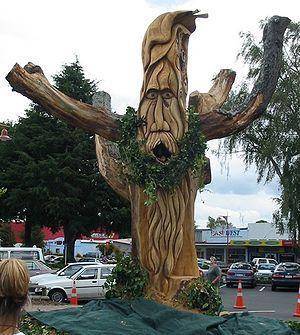
La sculpture à la scie à chaîne ou sculpture à la tronçonneuse est une technique de sculpture qui consiste à sculpter un objet à l'aide d'une scie à chaîne en marche. Cet art, qui combine la technologie moderne de la scie à chaîne avec l'art ancien du travail du bois, est de plus en plus populaire aux États-Unis et dans le reste du monde.